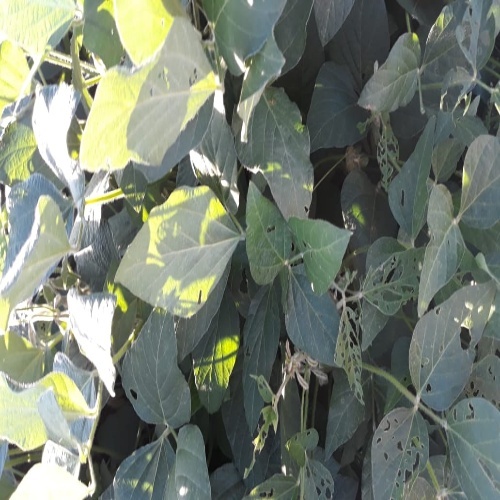
Label: Caterpillar